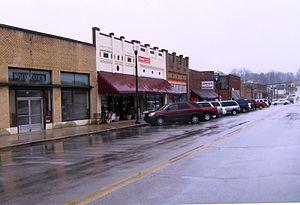
Rockwood est une localité du Comté de Roane au Tennessee.